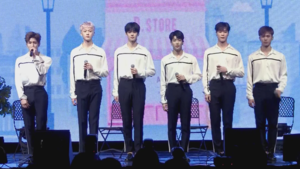
Astro, souvent stylisé ASTRO, est un boys band sud-coréen formé sous l'agence Fantagio en 2015. Le groupe est constitué de six membres : Jin Jin, MJ, Eunwoo, Moonbin, Rocky, et Sanha.